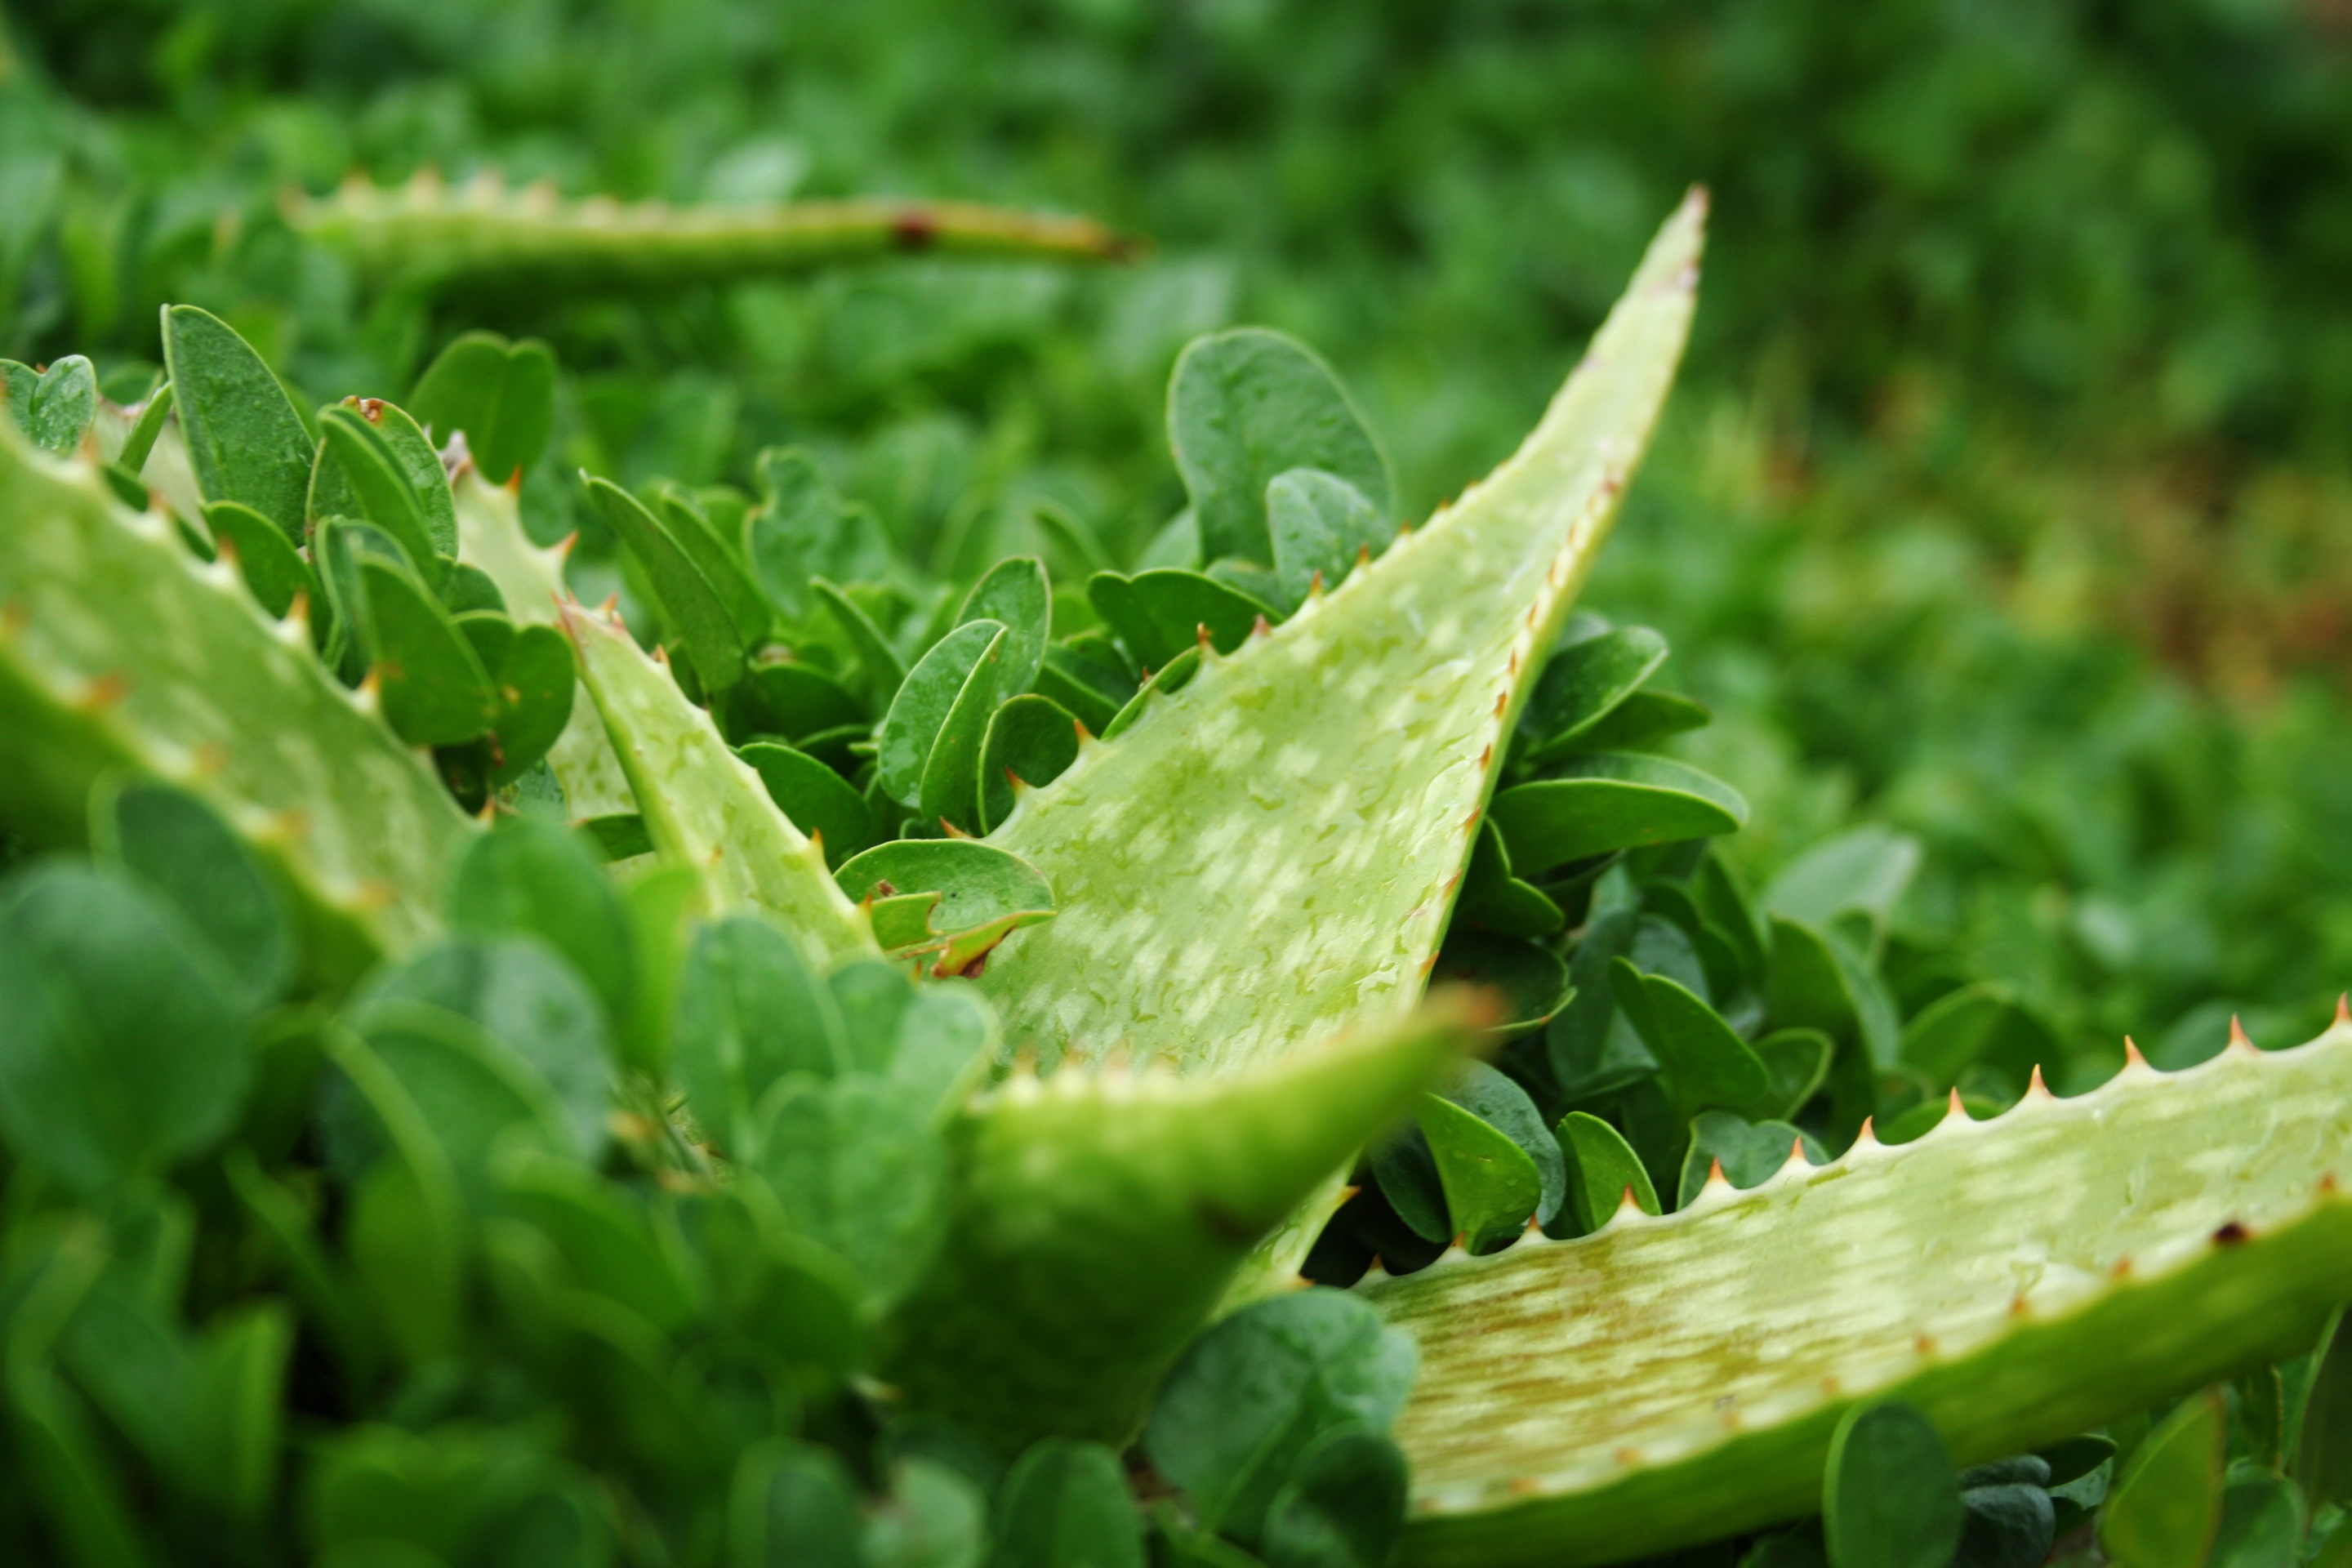
nature, cactus, plant, leaf, flower, thorn, environment, food, green, herb, produce, grow, botany, succulent, garden, flora, botanical, spike, gardening, groundcover, aloe, macro photography, flowering plant, annual plant, land plant